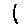
Label: 1